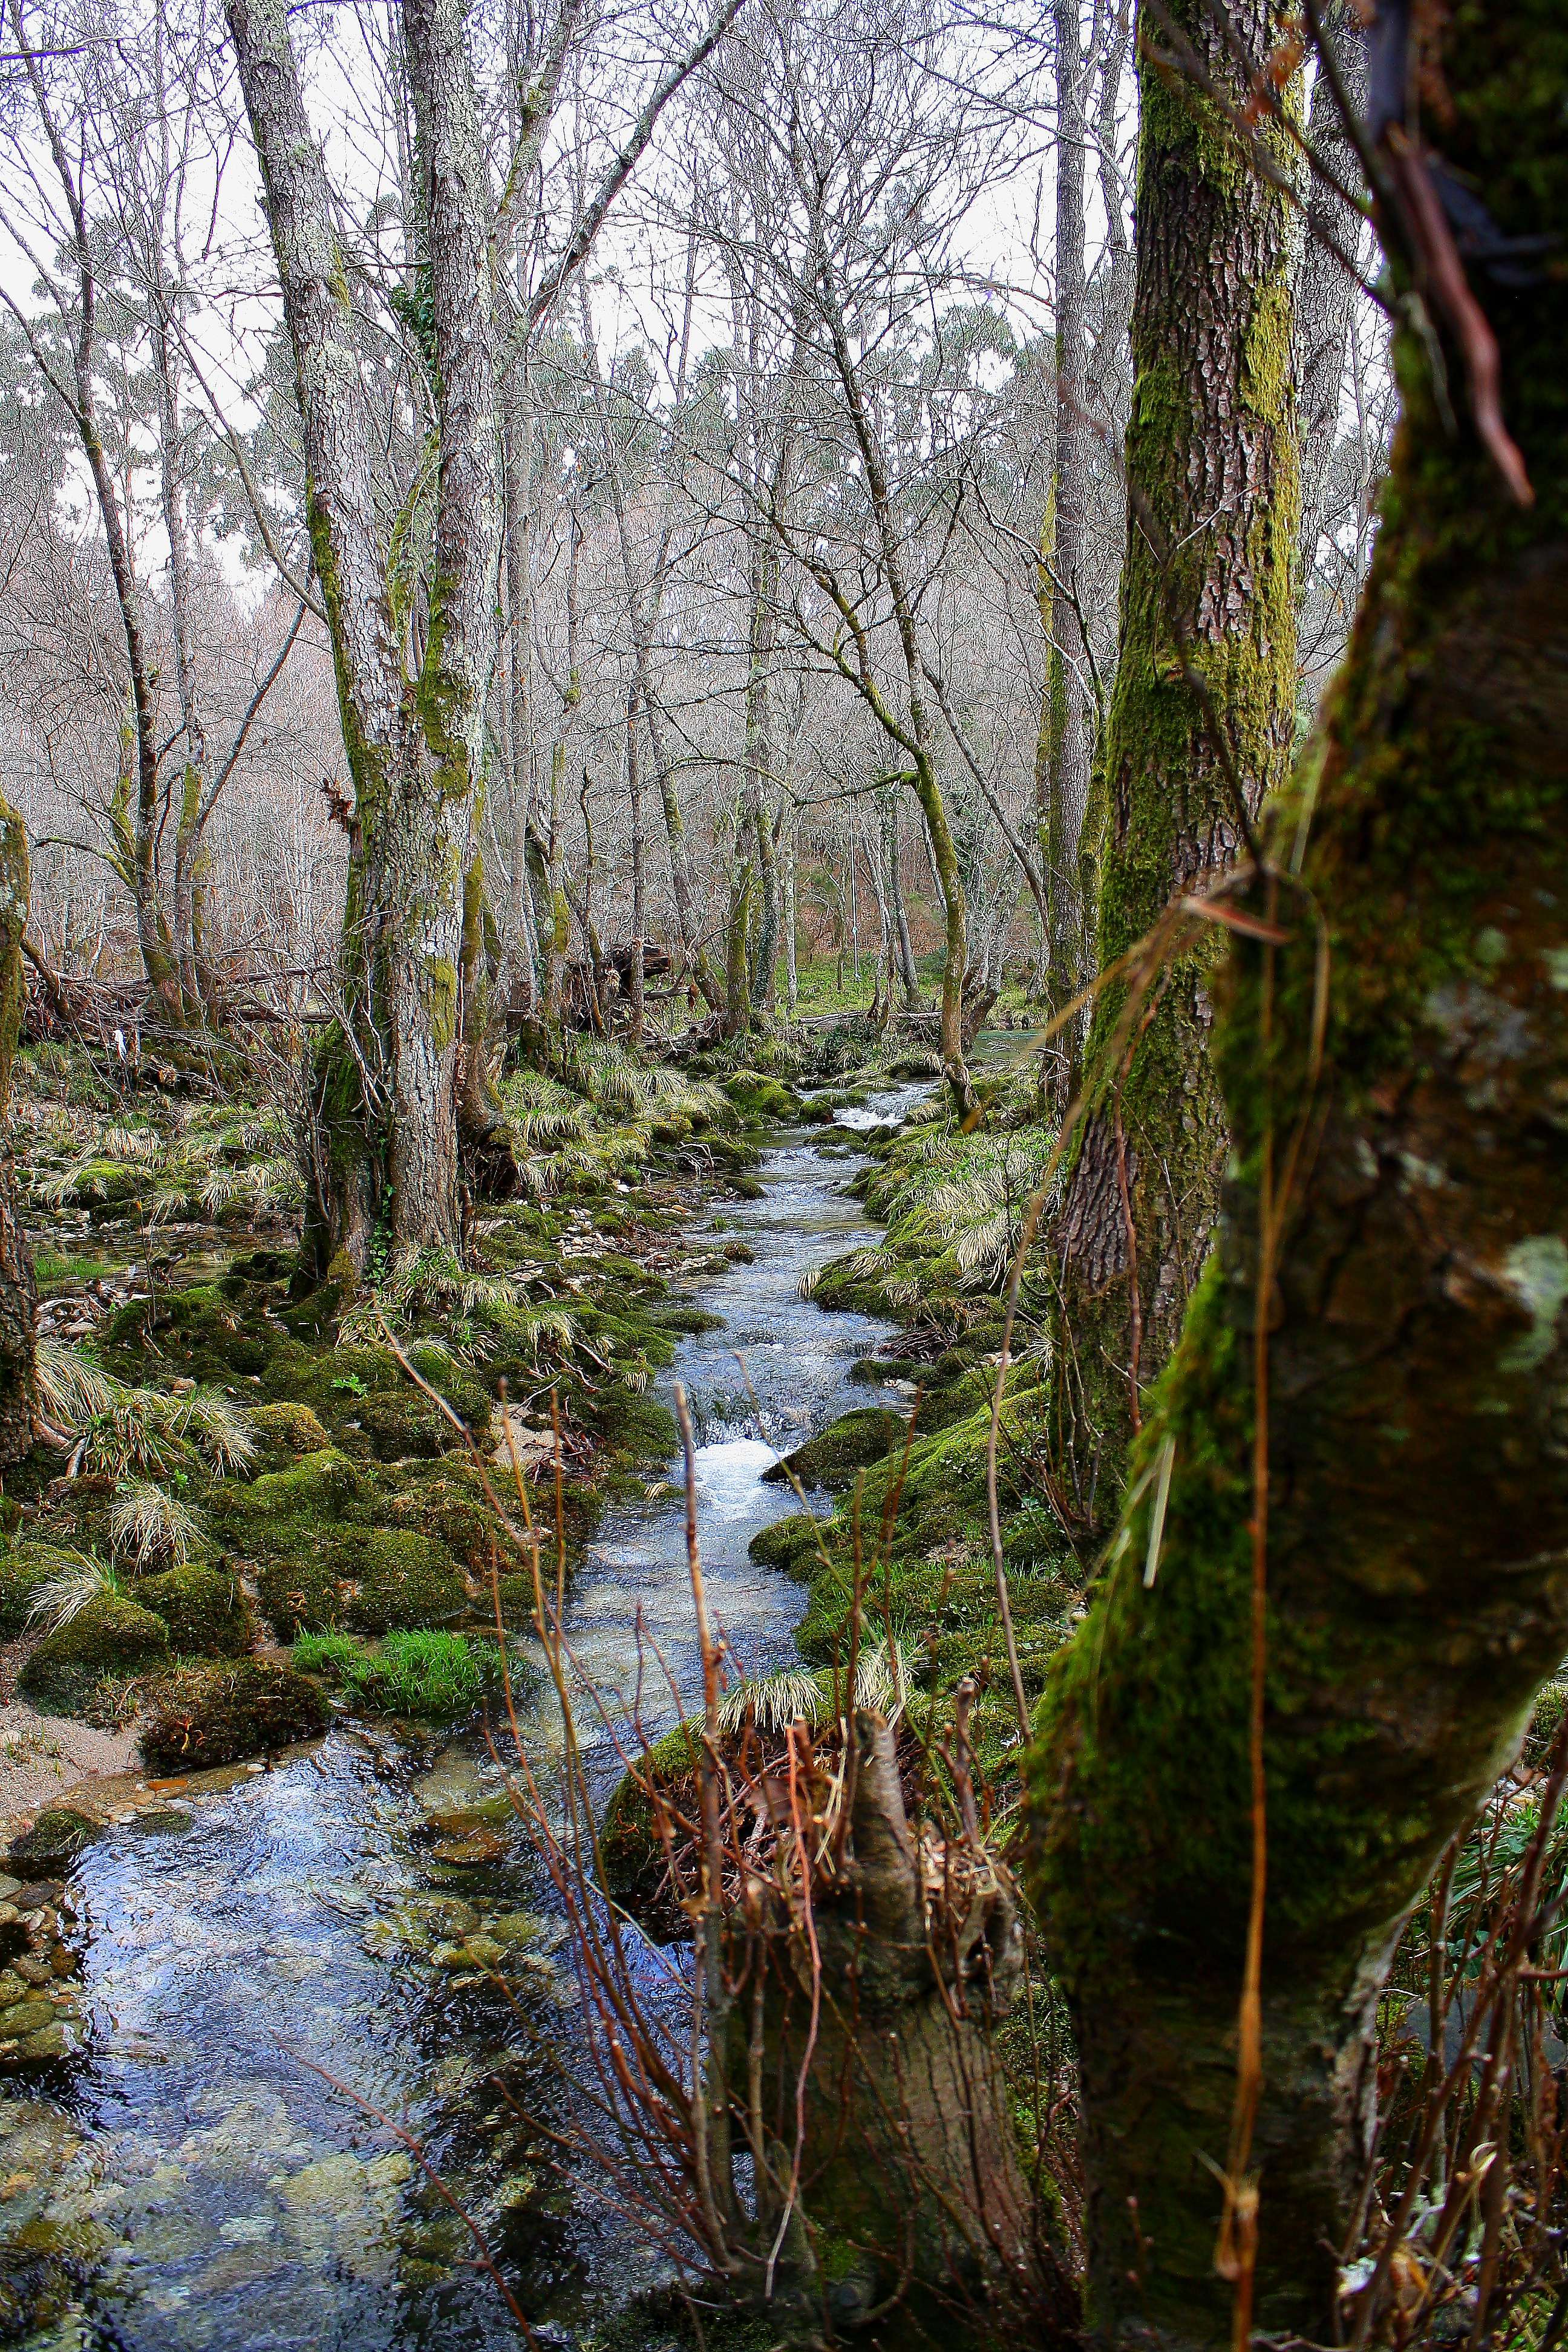
tree, water, nature, forest, creek, swamp, wilderness, trail, leaf, river, stream, reflection, jungle, autumn, body of water, spain, rainforest, wetland, galicia, pontevedra, woodland, habitat, water feature, ecosystem, espana, ggl1, alama, canoneos1000d, rioverdugo, racelo, old growth forest, natural environment, geographical feature